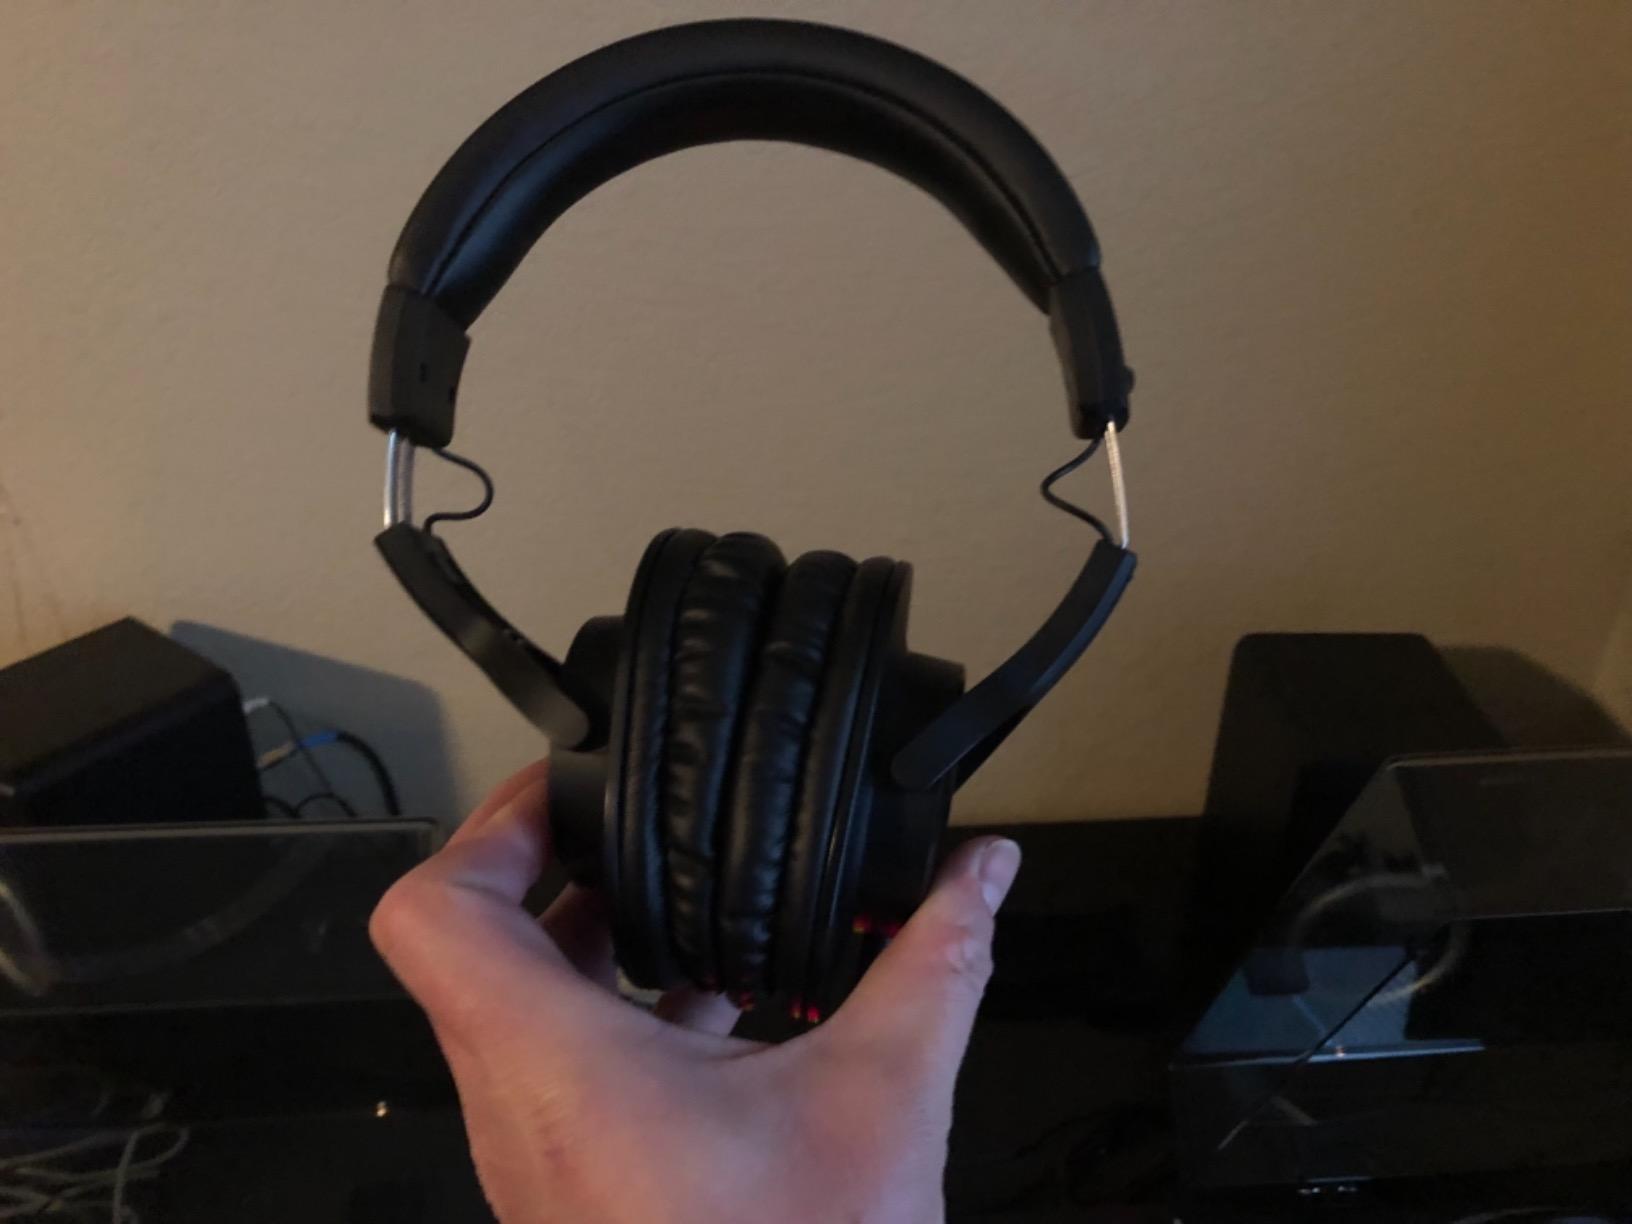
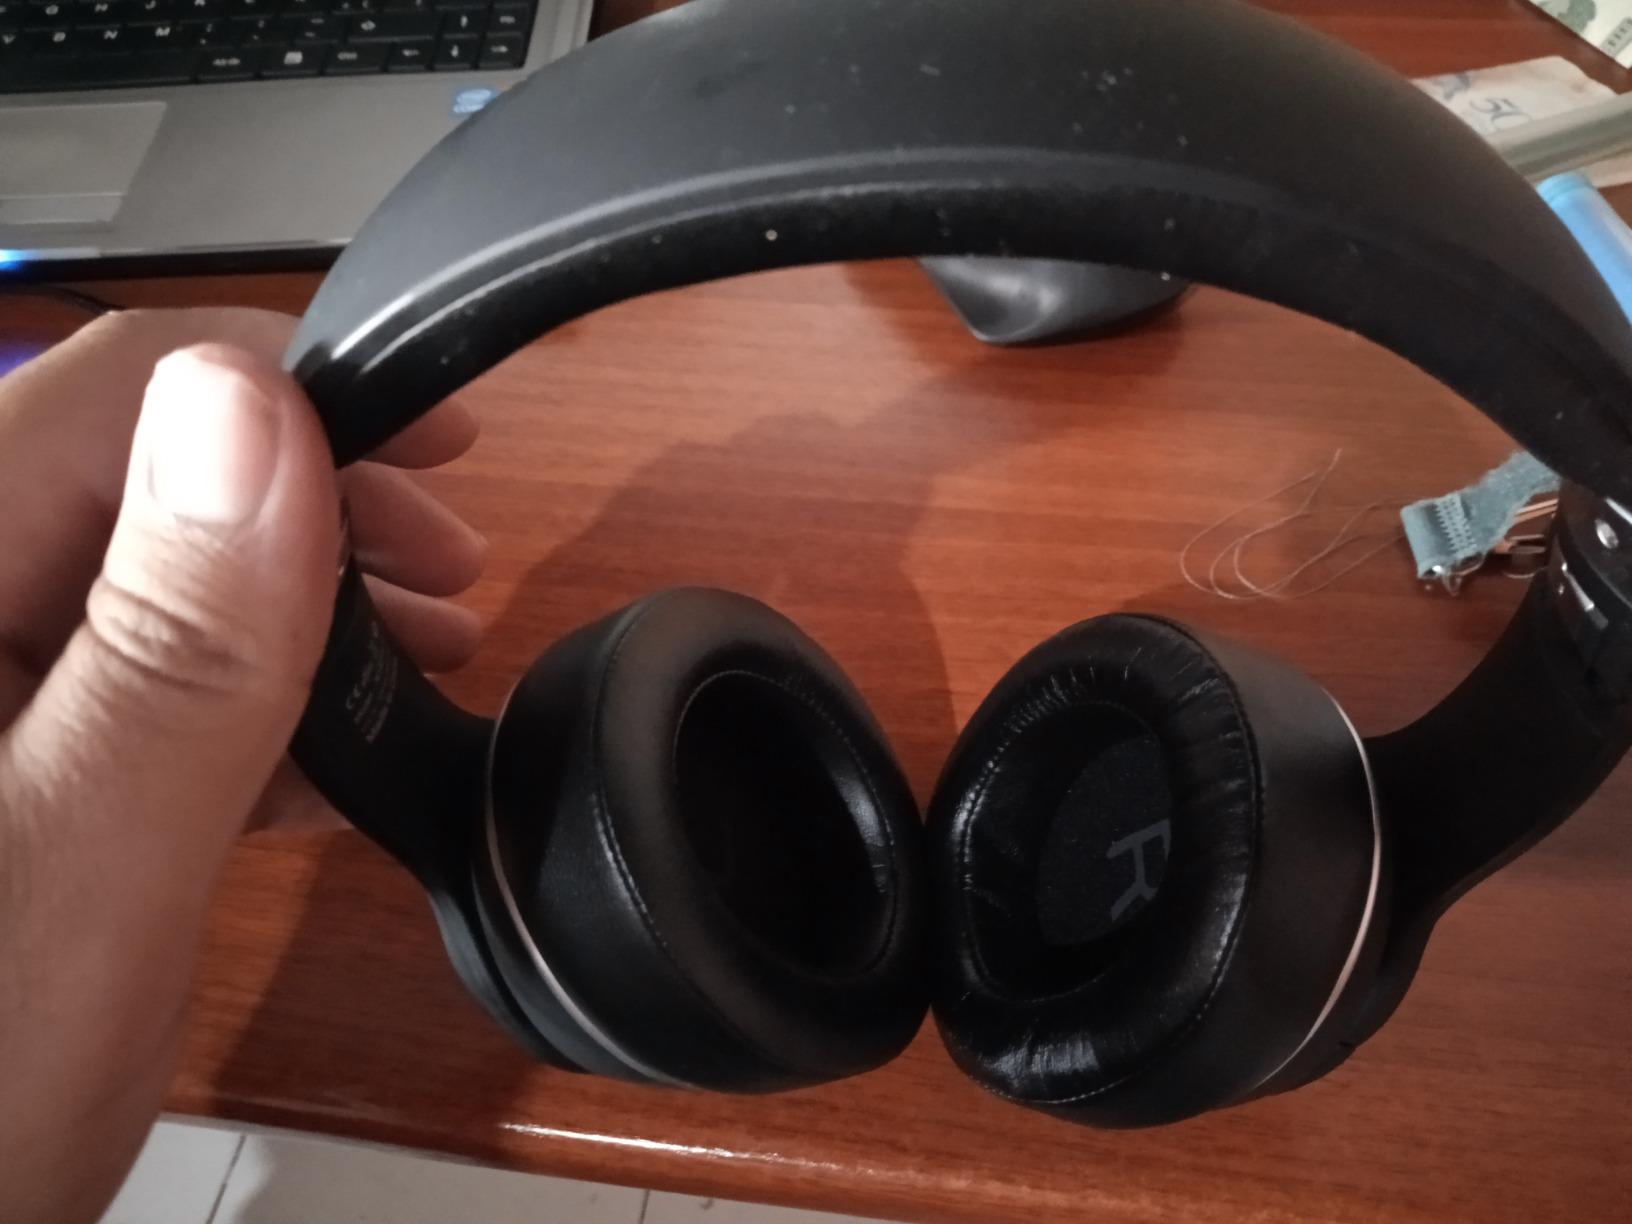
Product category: headphones
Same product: no